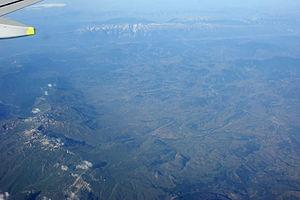
Kolonjë est une municipalité d'Albanie, appartenant à la préfecture de Korçë. Sa population est de 11 070 habitants en 2011.